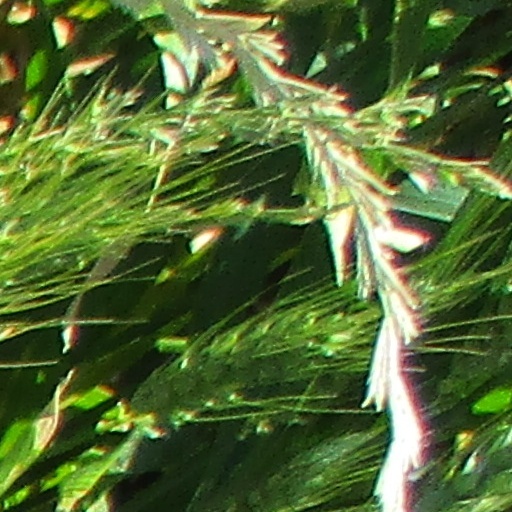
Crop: wheat